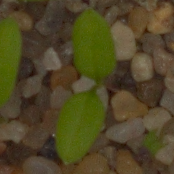
Label: common_chickweed